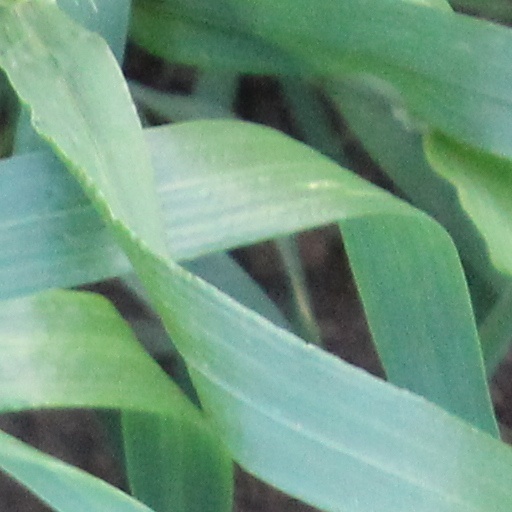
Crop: wheat